A38 (Sydney)

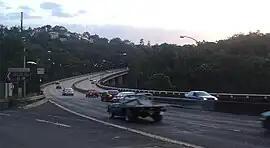
Early evening traffic of A38 on Roseville Bridge

The A38 is a route designation of a major metropolitan arterial route through suburban Sydney, linking M2 Hills Motorway in and Pittwater Road (A8) in Dee Why. This name covers a few consecutive roads and is widely known to most drivers, but the entire allocation is also known – and signposted – by the names of its constituent parts: Delhi Road, Millwood Avenue, Fullers Road, Pacific Highway, Boundary Street, Babbage Road and Warringah Road.